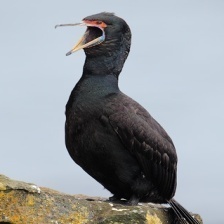
Species: RED FACED CORMORANT
Scientific name: PHALACROCORAX URILE